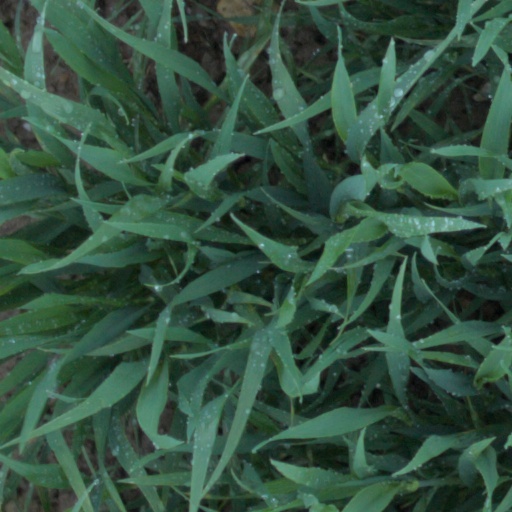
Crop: wheat